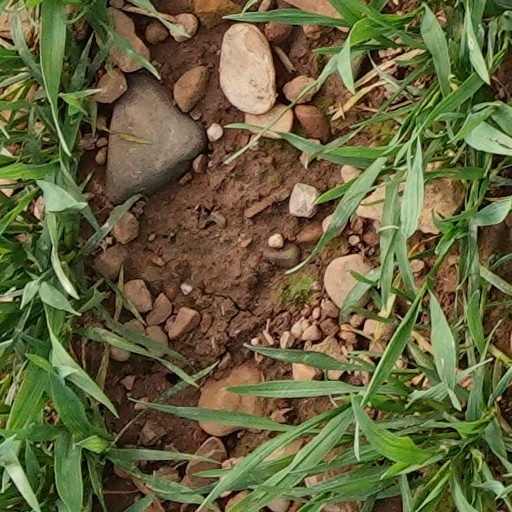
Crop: wheat